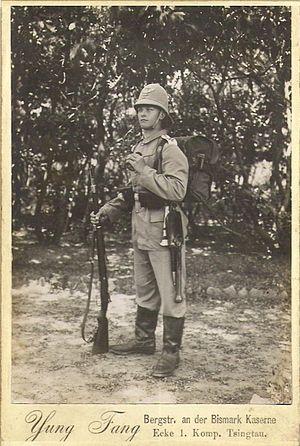
Les Troupes coloniales et indigènes allemandes constituent la force armée chargée de la protection et de la défense de l'Empire colonial allemand entre les années 1890 et 1918. Elles prirent notamment part à la Première Guerre mondiale au terme de laquelle elles disparurent après la défaite militaire de l'Empire allemand et le partage de ses colonies entre les nations alliées.